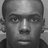
Emotion: neutral